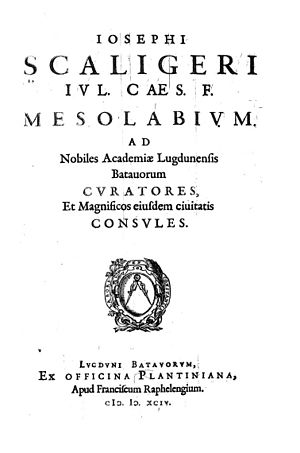
Joseph Justus Scaliger
Mesolabium, 1594
Joseph Justus Scaliger var en fransk filolog, søn af Julius Caesar Scaliger.